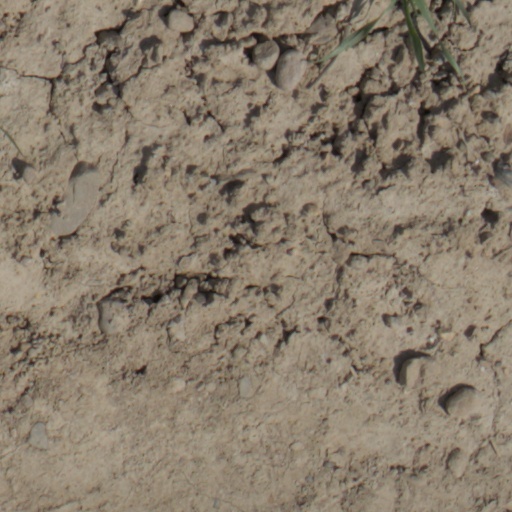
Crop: wheat